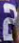
Number: 2